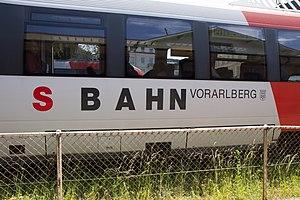
Le S-Bahn du Vorarlberg est un réseau express régional autrichien desservant les aires urbaines de Brégence, Dornbirn et Feldkirch, dans le Vorarlberg. Le réseau a la particularité de desservir des destinations allemandes et suisses.